Myrtle Square Mall

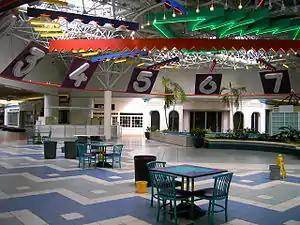
The interior of Myrtle Square Mall in August 2005 with clock.

Myrtle Square Mall was the first enclosed shopping mall in Myrtle Beach, South Carolina, United States, located in the heart of the city. It bordered the Myrtle Beach Convention Center, Kings Highway, Oak Street, and it was in very close proximity to residential neighborhoods and many oceanfront hotels. Its size, for the time, was quite large with a total area around set on of land. The parking lot contained more than 2,800 spaces.